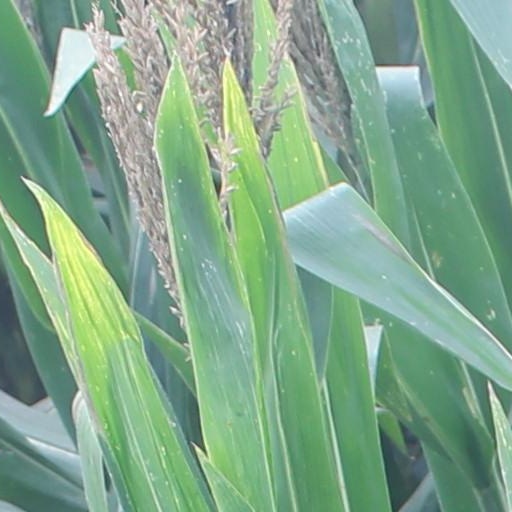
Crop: maize; corn